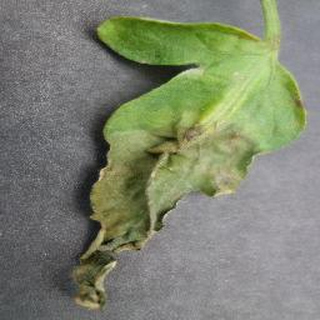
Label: tomato_late_blight